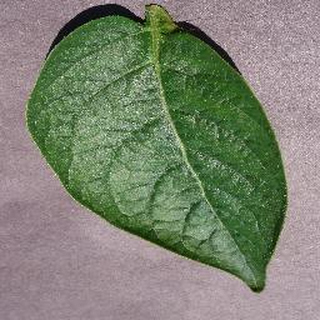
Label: healthy_potato